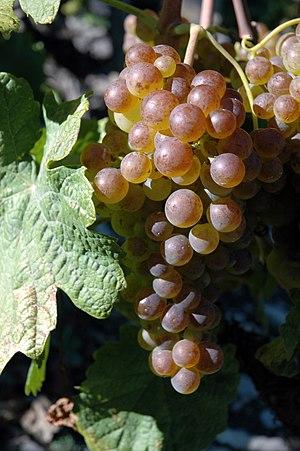
Chasselas en Valais (Suisse)
La wilaya de Boumerdès, dans le nord de l'Algérie, recèle des potentialités agricoles considérables.
Le chasselas de Moissac est une dénomination qui désigne un raisin de table frais ou de longue conservation produit dans le Bas Quercy.
Le chasselas est un cépage blanc d'origine suisse principalement utilisé pour l'élaboration du vin mais également consommé comme raisin de table.
Plusieurs partie des vignes à raisin peuvent être utilisés comme la feuille ou le fruit, mais c'est surtout dans la transformation du fruit que la diversité alimentaire a connu son plus grand développement. Essentiellement liquides, ces ingrédients sont utilisés comme mouillant, acidifiant, sucrant... De très nombreuses sauces y ont recours. Ce sont de bons supports aux épices et les déglaçages en sont bénéficiaires.